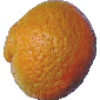
Label: Mandarine 1